Egyptian pyramids

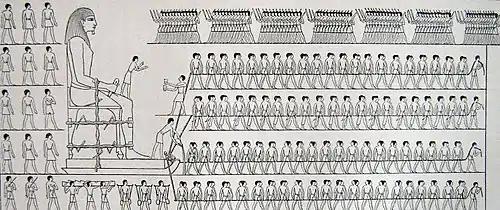
Drawing showing transportation of a colossus. The water poured in the path of the sledge, long dismissed by Egyptologists as ritual, but now confirmed as feasible, served to increase the stiffness of the sand, and likely reduced by 50% the force needed to move the statue.

Piye, the king of Kush who became the first ruler of the Twenty-fifth Dynasty, built a pyramid at El-Kurru. He was the first Egyptian pharaoh to be buried in a pyramid in centuries.